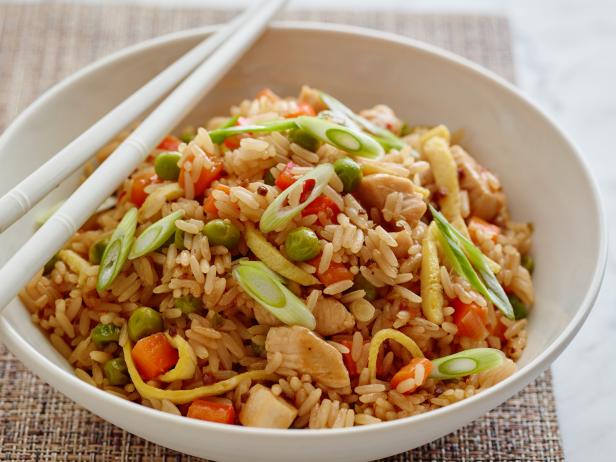
Dish: fried_rice